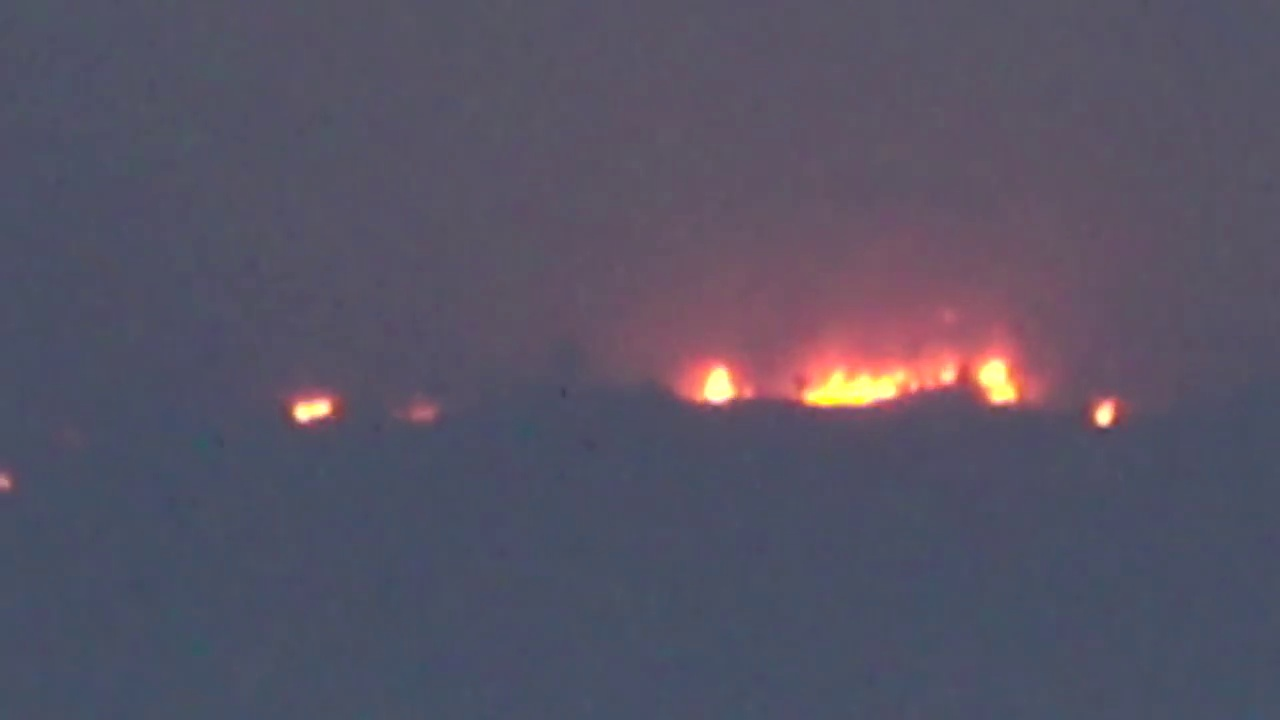
Fire: yes
Smoke: yes